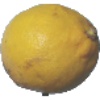
Label: Lemon 1